Philippines Songs

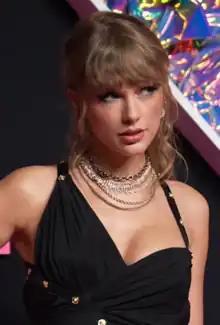
American singer-songwriter Taylor Swift had the most chart entries in "Billboard" Philippines Songs, with 72 songs.

Philippines Songs was a music record chart in the Philippines, compiled by "Billboard" since February 2022. Updated every Tuesday on "Billboard"s website, the chart was announced on February 14, 2022 as part of "Billboard"s Hits of the World chart collection, ranking the top 25 songs weekly in more than 40 countries around the globe. This was the first local "Billboard" chart in the Philippines since the discontinuation of the Philippine Hot 100 and four other charts after "Billboard" Philippines halted its operation for an undisclosed reason on January 15, 2018.